Formula One drivers from Japan

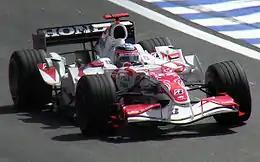
Sato driving for Super Aguri at the 2006 Brazilian Grand Prix.

The most capped Japanese F1 driver is Ukyo Katayama. In a career that spanned 97 Grands Prix over six seasons, he scored a total of five World Championship points, all of them for the Tyrrell team in 1994. His career was largely unspectacular, failing to finish in 63 out of the 95 races he started, along with a disqualification in the 1996 European Grand Prix.